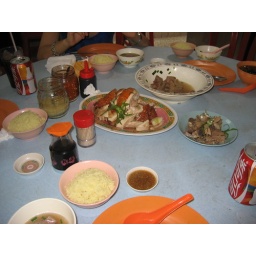
Eatin the best white chicken in KL chinatown!